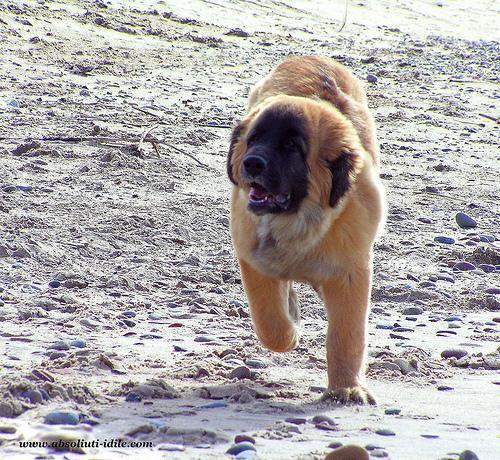
leonberger